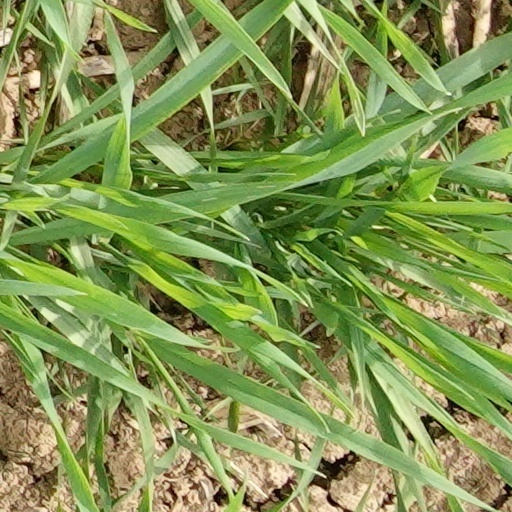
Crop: wheat